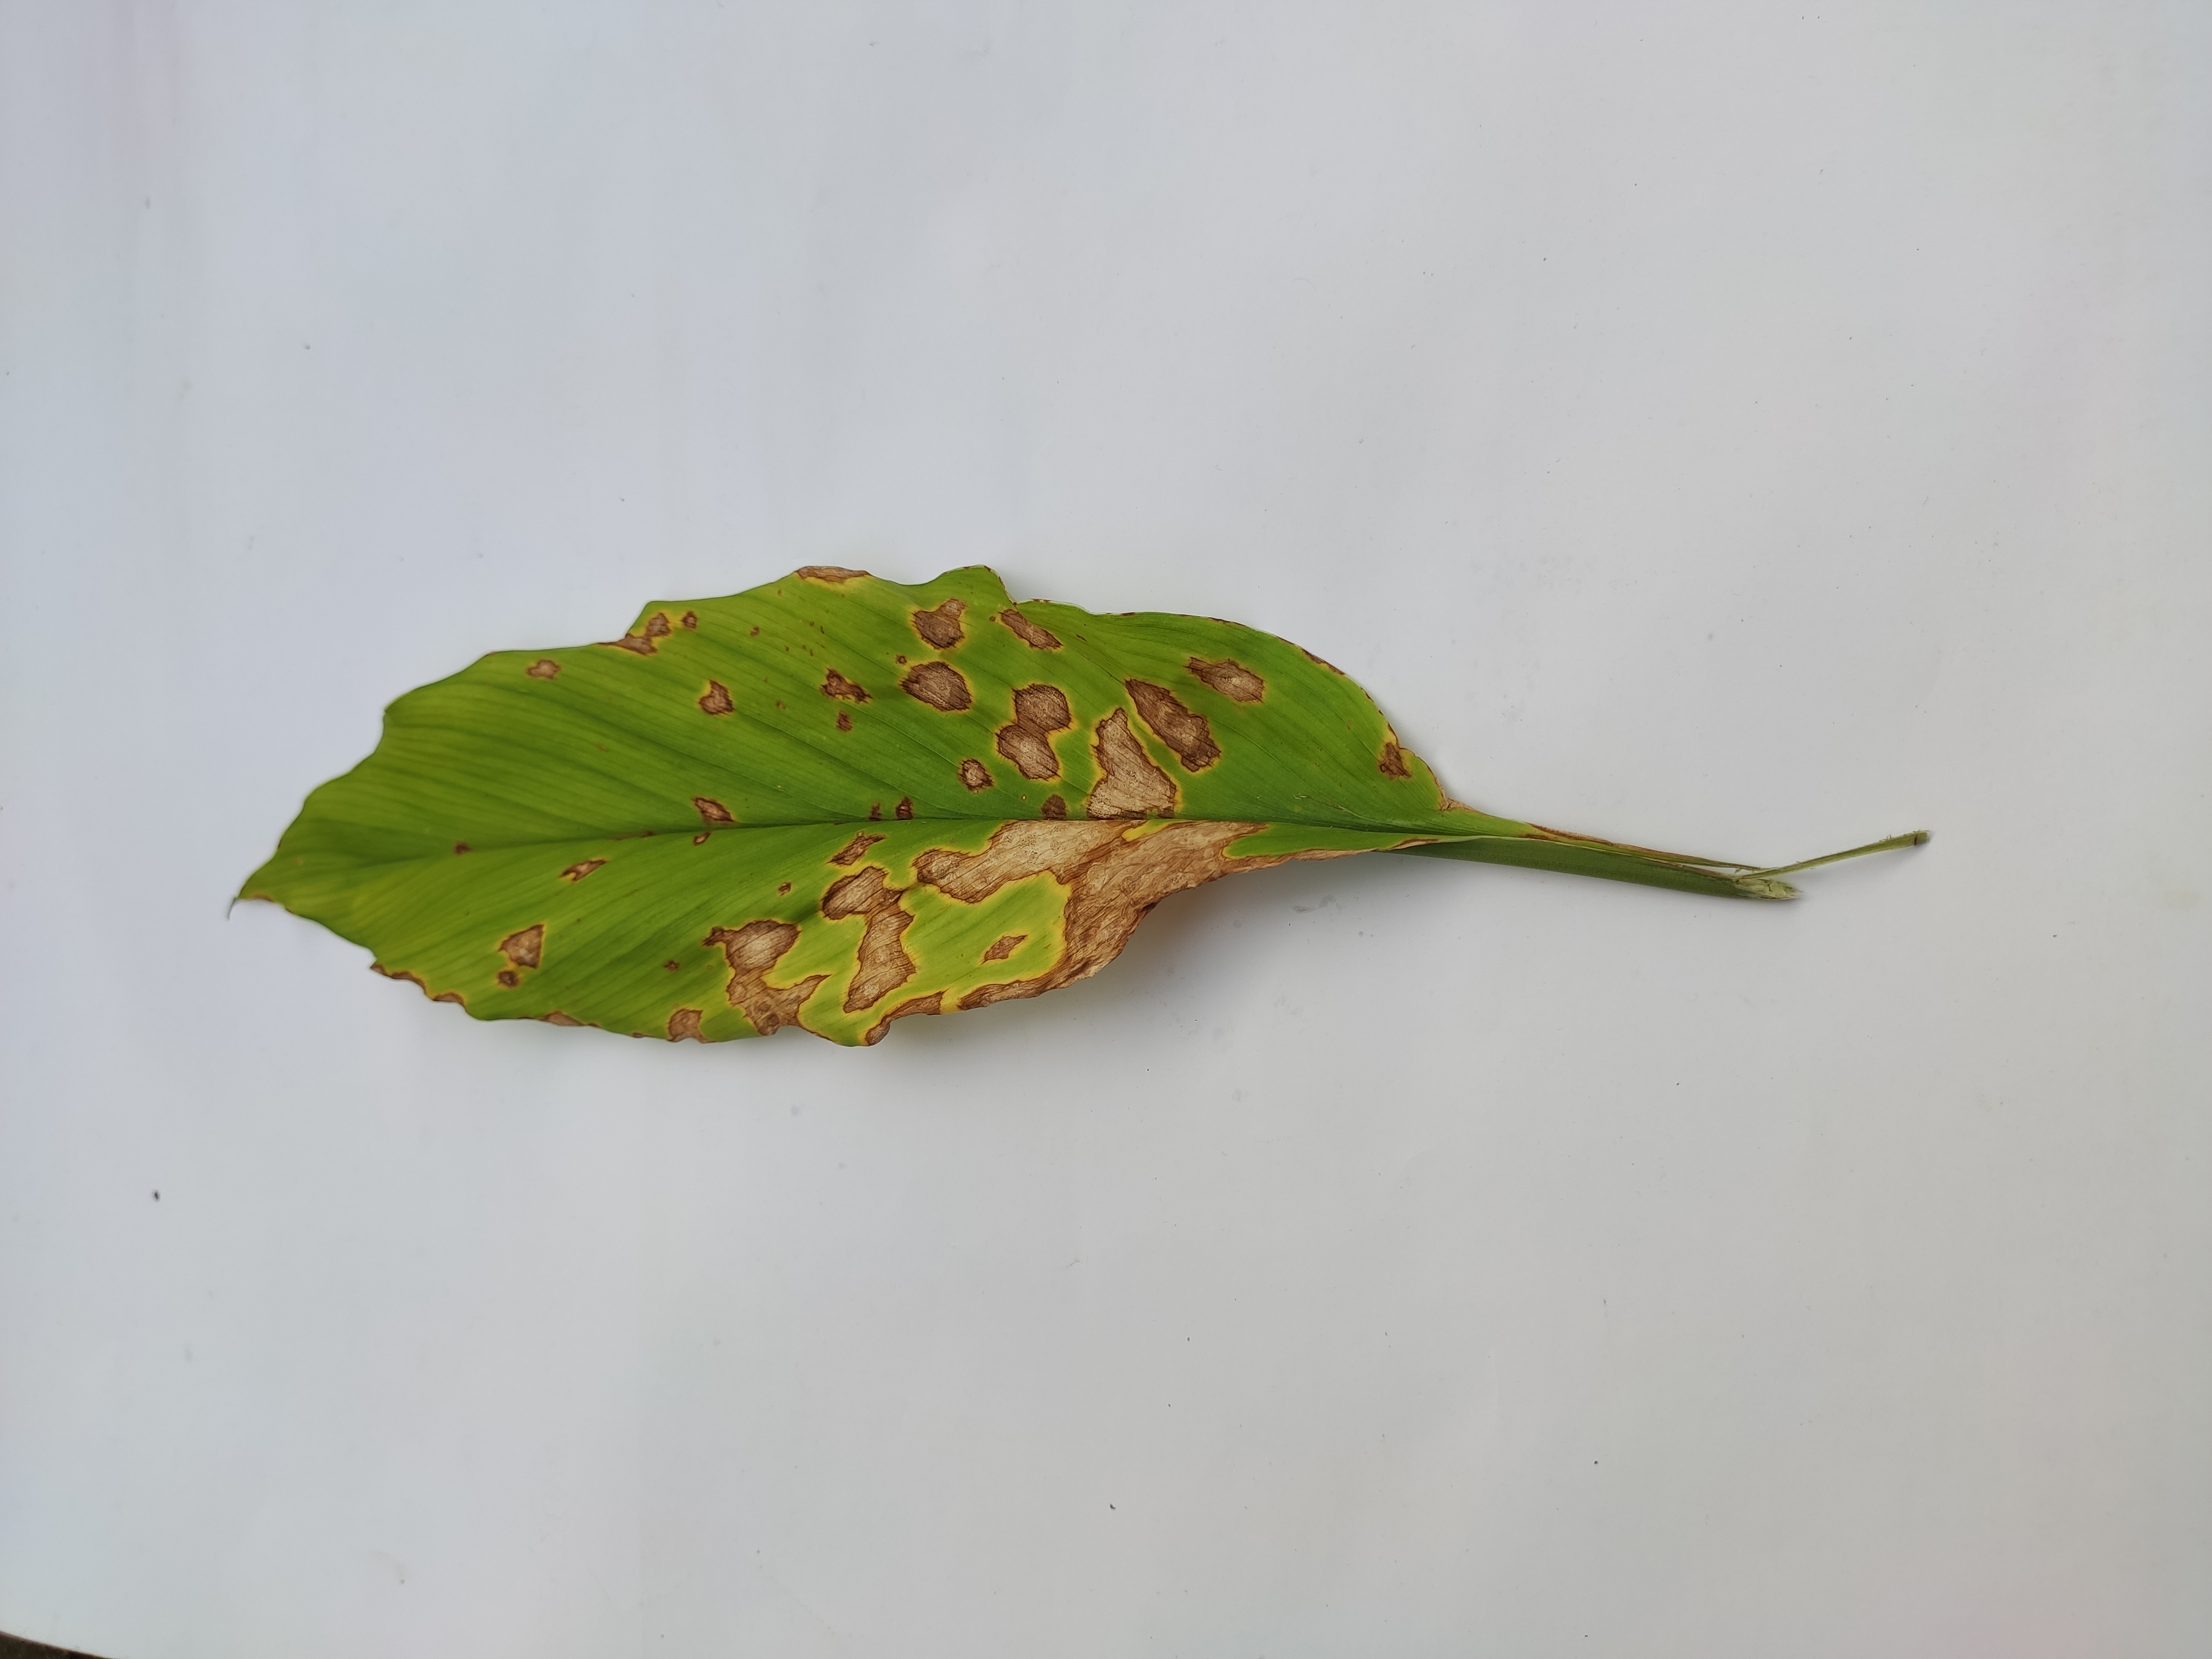
Label: Leaf_Spot